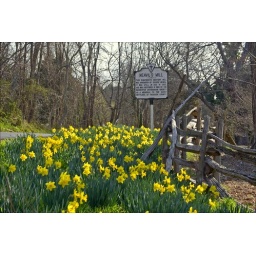
I was riding around home today and spotted this bed of Daffodils